Fifty Dead Men Walking

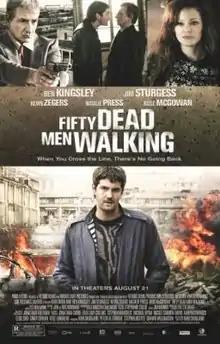
US poster

Fifty Dead Men Walking is a 2008 English-language crime thriller film written and directed by Kari Skogland. It is a loose adaptation of Martin McGartland's 1997 autobiography of the same name. It premiered in September 2008, and stars Jim Sturgess as McGartland, a British agent who went undercover into the Provisional Irish Republican Army (IRA), and Ben Kingsley as Fergus, his British handler.